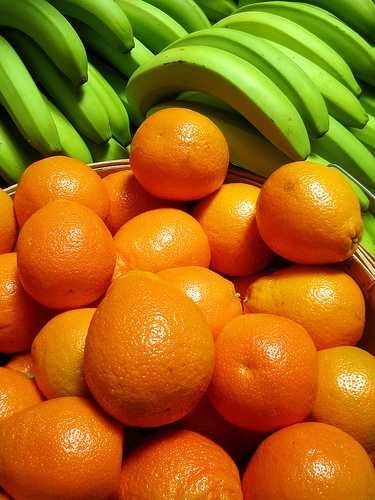
Label: Orange